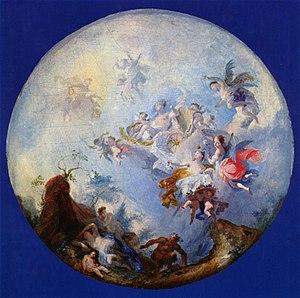
Franz Anton Maulbertsch fut un peintre autrichien qui vécut de 1724 à 1796. Il décora la Porta Coeli en Moravie ainsi que le palais de l'archevêque de Kremsier. Il produisit également des œuvres d'art pour des églises à Bicske, Kollotschau, ainsi que pour l'église Michaelerkirche et l'église des Piaristes Maria Treu de Vienne.